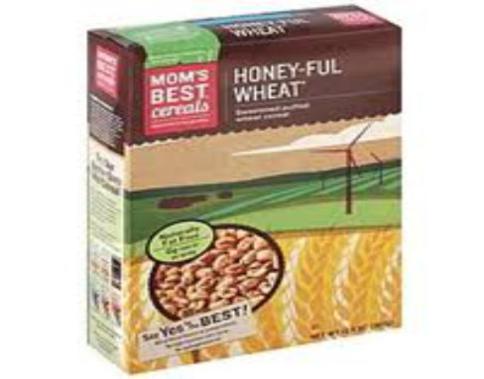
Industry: Food